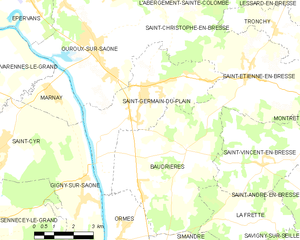
Carte des communes françaises